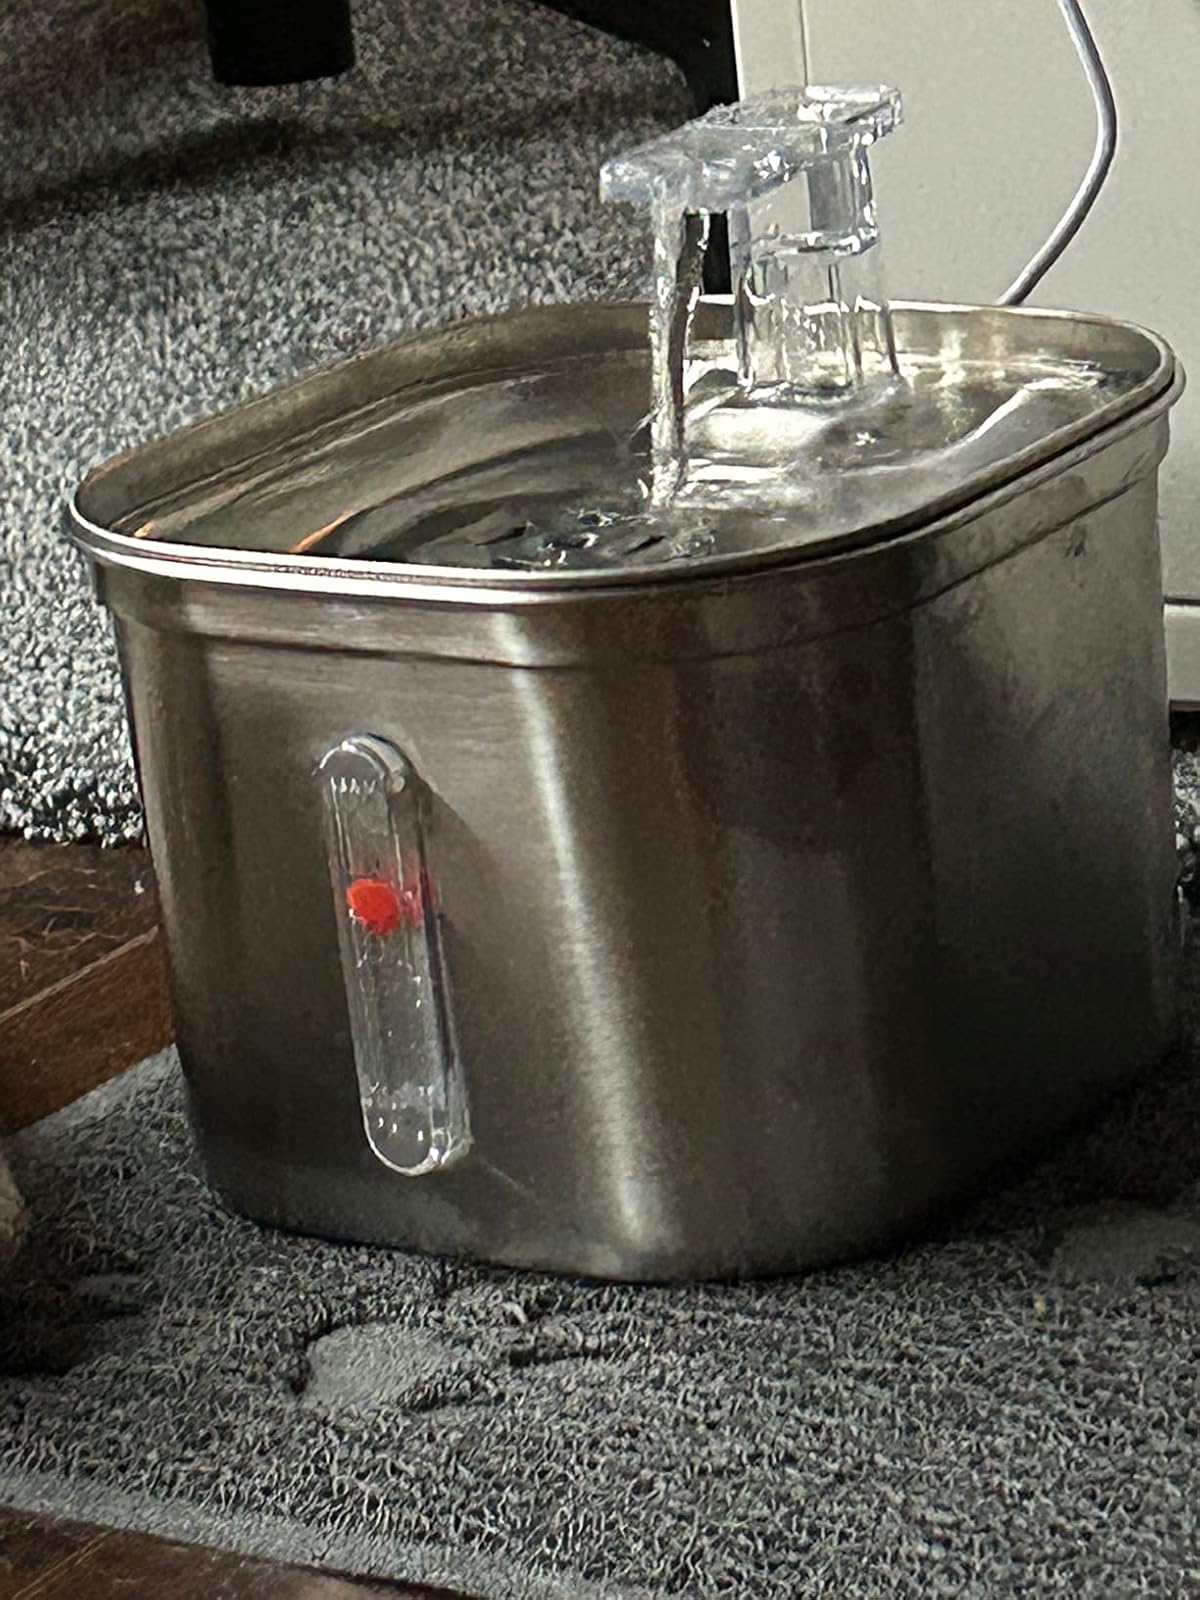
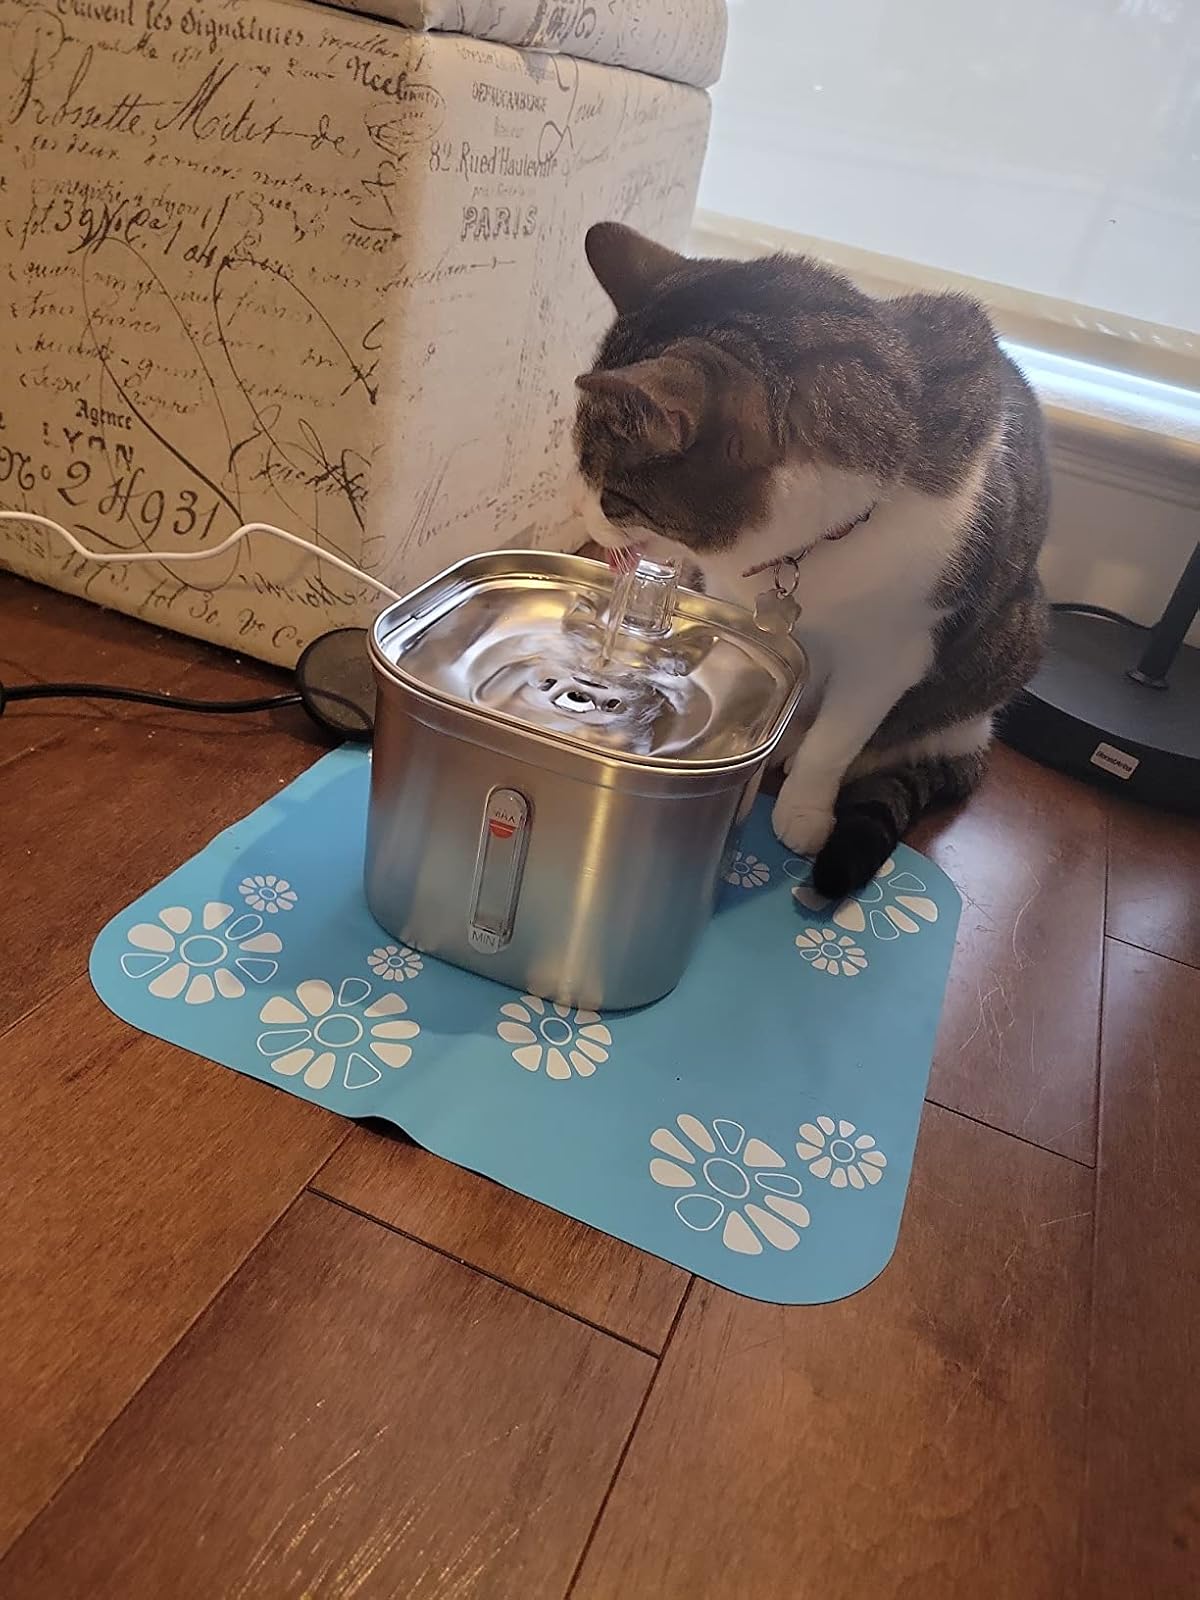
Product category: items_bowl
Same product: yes